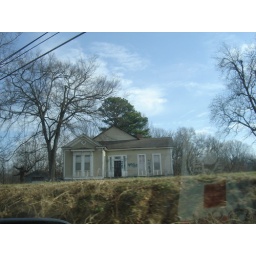
House in Memphis. A normal house number sign wouldn't suffice.